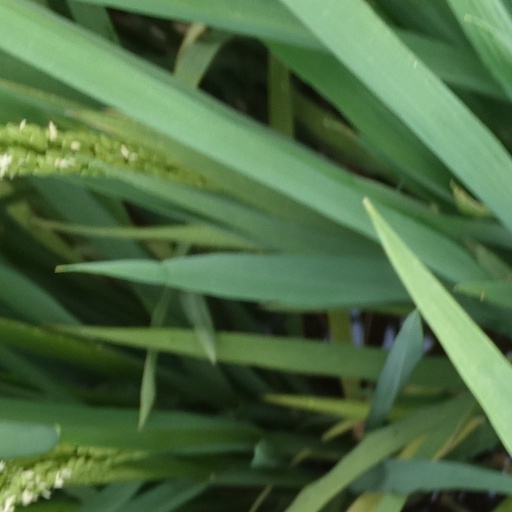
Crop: rice